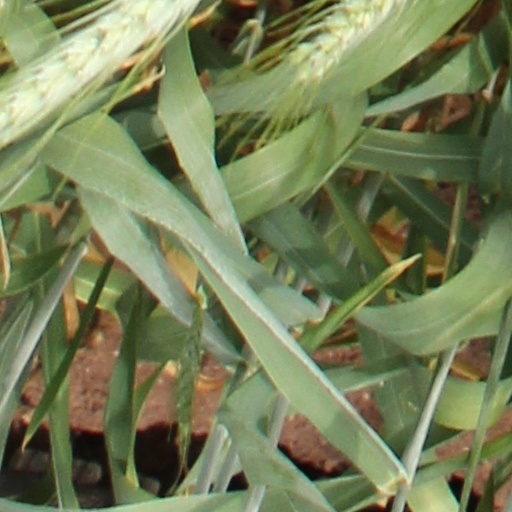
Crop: wheat